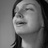
Emotion: sad